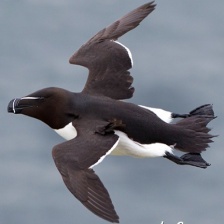
Species: RAZORBILL
Scientific name: ALCA TORDA